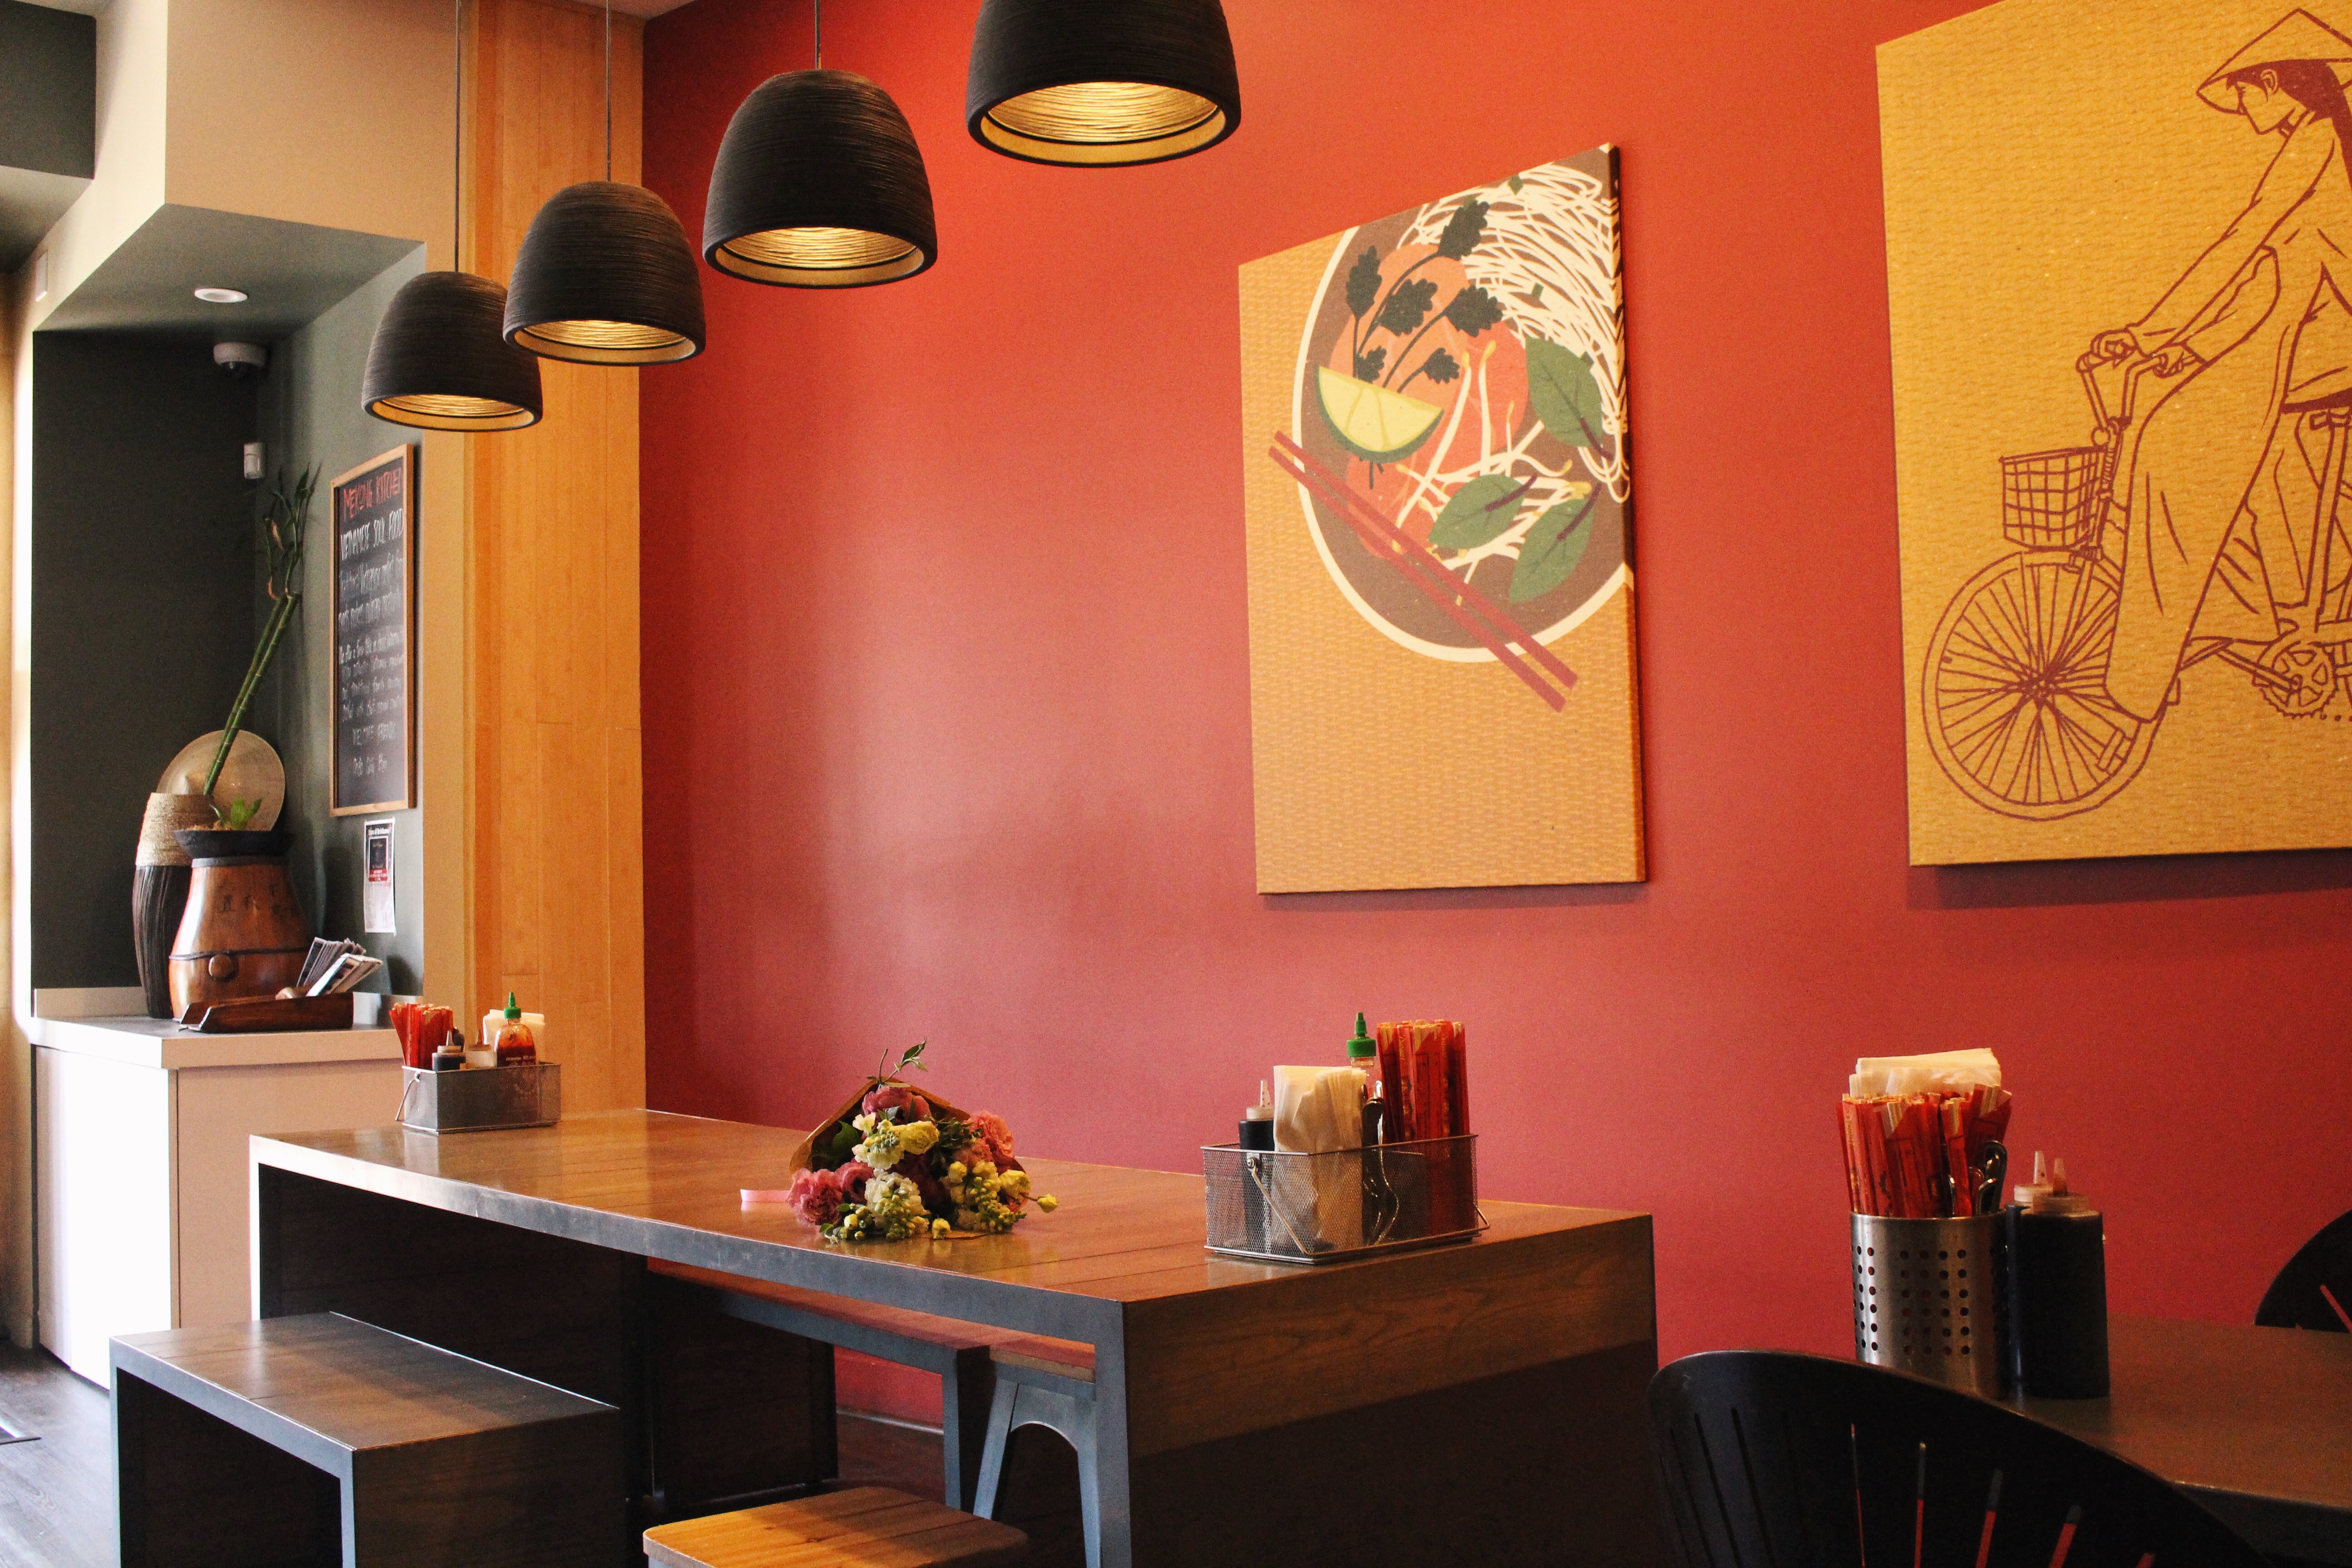
restaurant, room, interior design, design